Lantern Museum

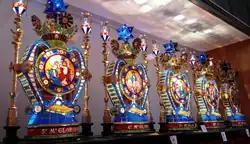
Lanterns housed in the museum

The Lantern Museum is located in Vitoria-Gasteiz, Álava, Basque Country, Spain. It houses the lanterns used in the Rosary of the Lanterns procession, celebrated every 4th of August during the Virgen Blanca Festivities.